Sachchida Nand Tripathi

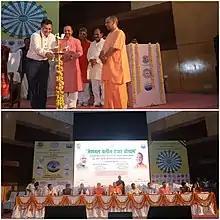
Inauguration of National Knowledge Network, National Clean Air Program, Lucknow, India, 2019

Tripathi is an expert member of the National Clean Air Programme (NCAP), launched by the Ministry of Environment, Forest and Climate Change (MoEF&CC) in 2018. NCAP is a long-term, time-bound strategy aimed at improving air quality in urban centres, with a target of reducing particulate matter concentrations by 20–30% from 2017 levels by 2024.